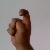
The image shows a hand gesture representing the letter 'X' in Indian Sign Language.